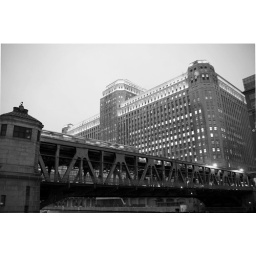
A brown line lurching along the Well St bridge after rush hour in downtown Chicago.